Fork Union Military Academy

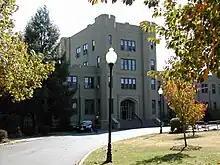
Hatcher Hall.

The school offers a variety of sports, clubs, and organizations for cadet participation during free time in the week and on weekends. Athletics and clubs are a popular diversion from the rigors of cadet life at Fork Union.